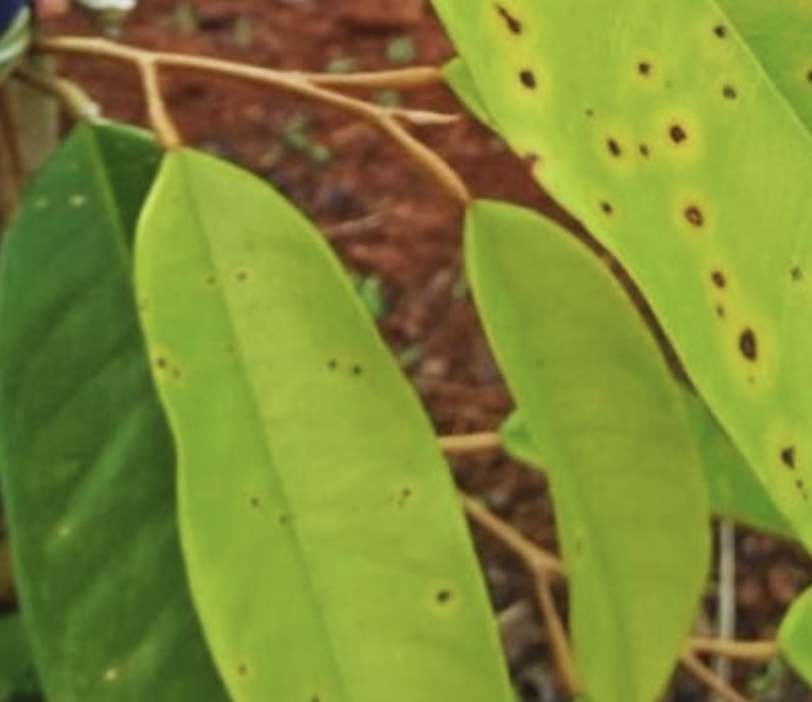
Label: canker_disease